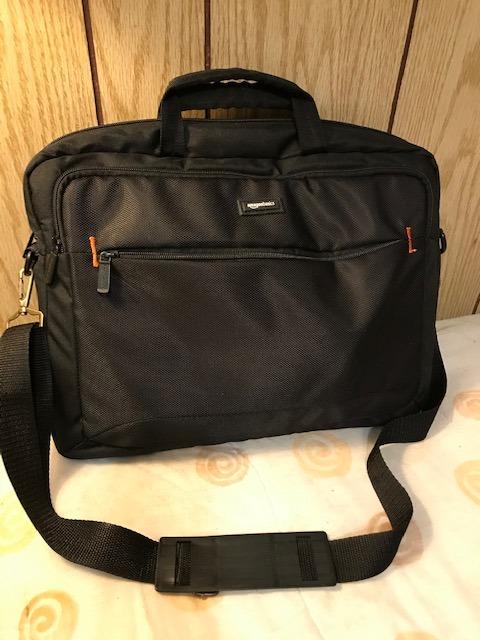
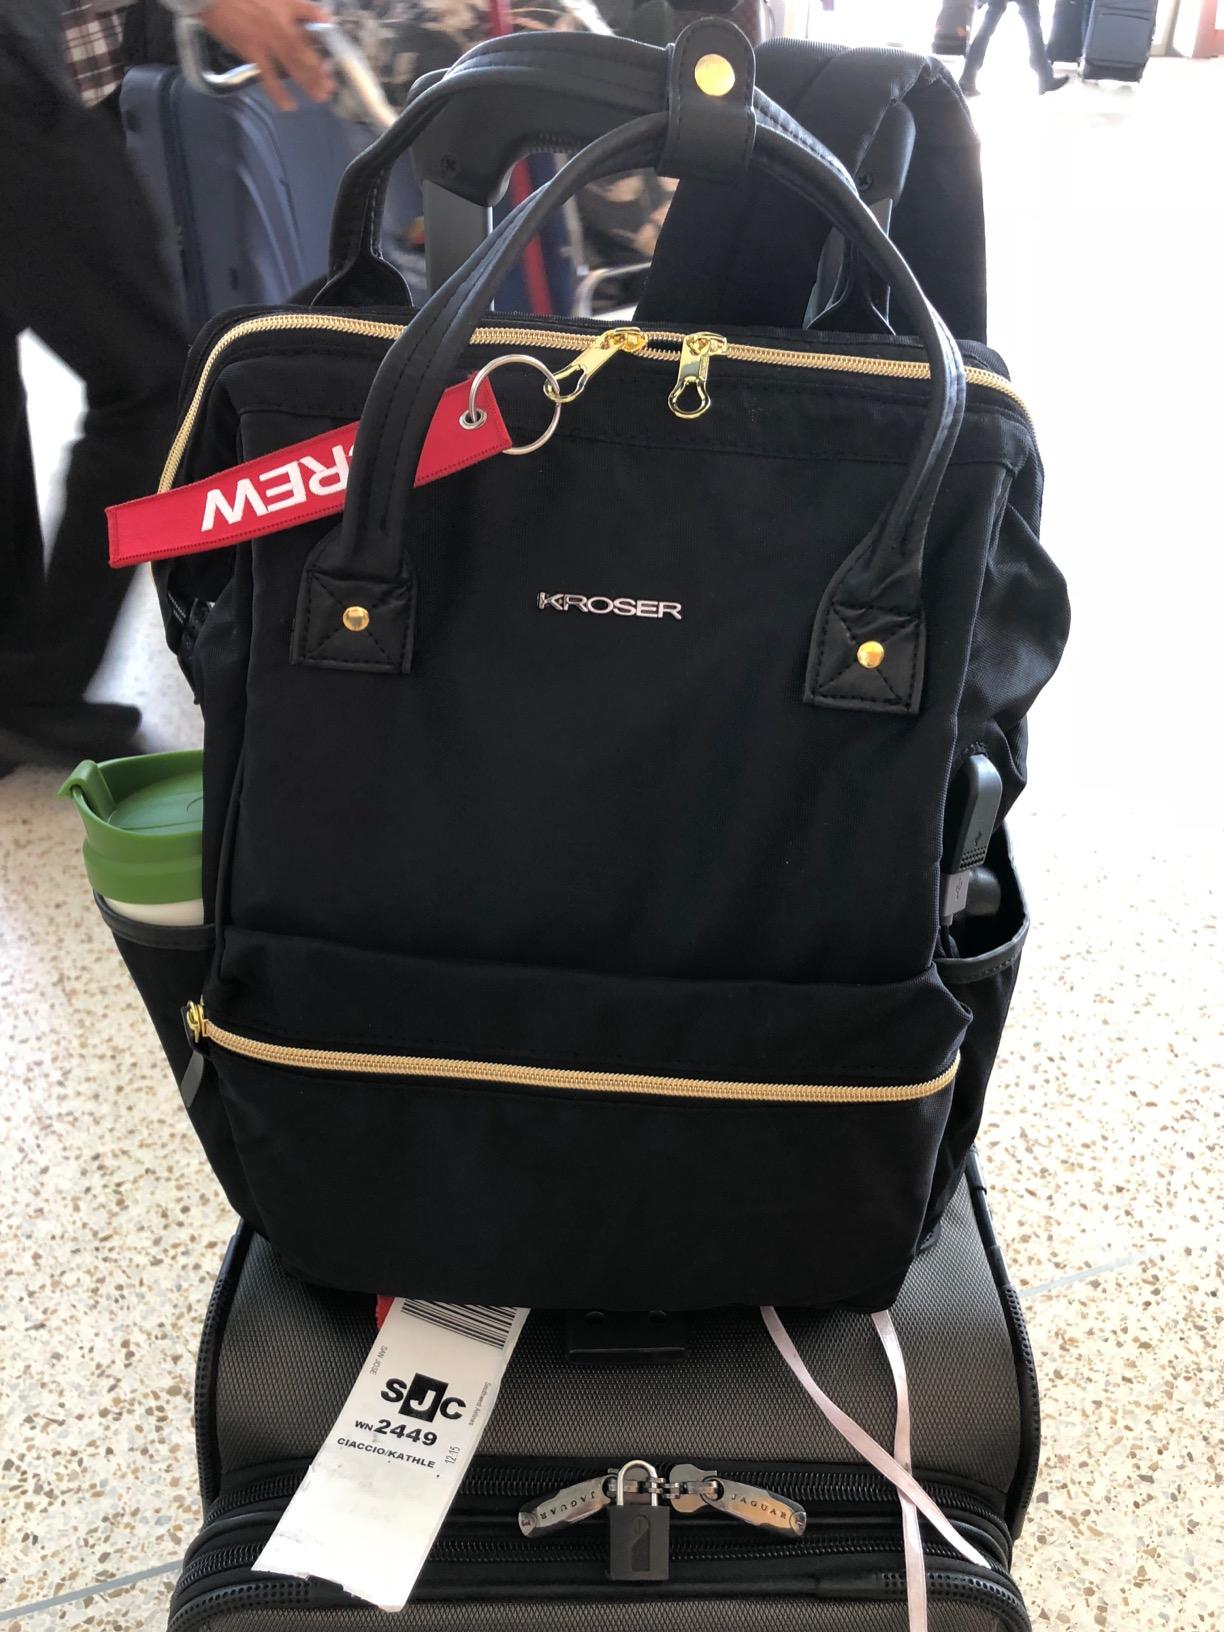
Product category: bag
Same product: no